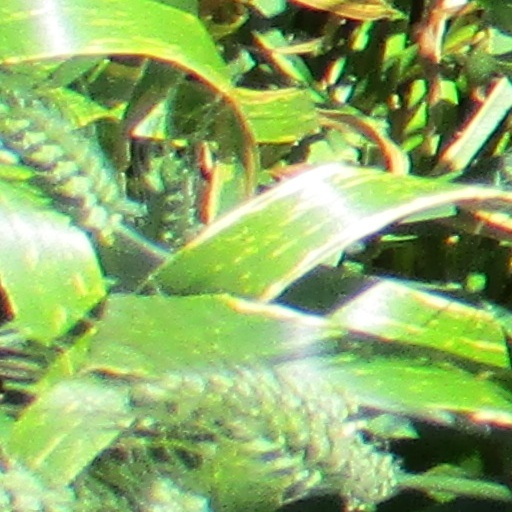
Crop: wheat